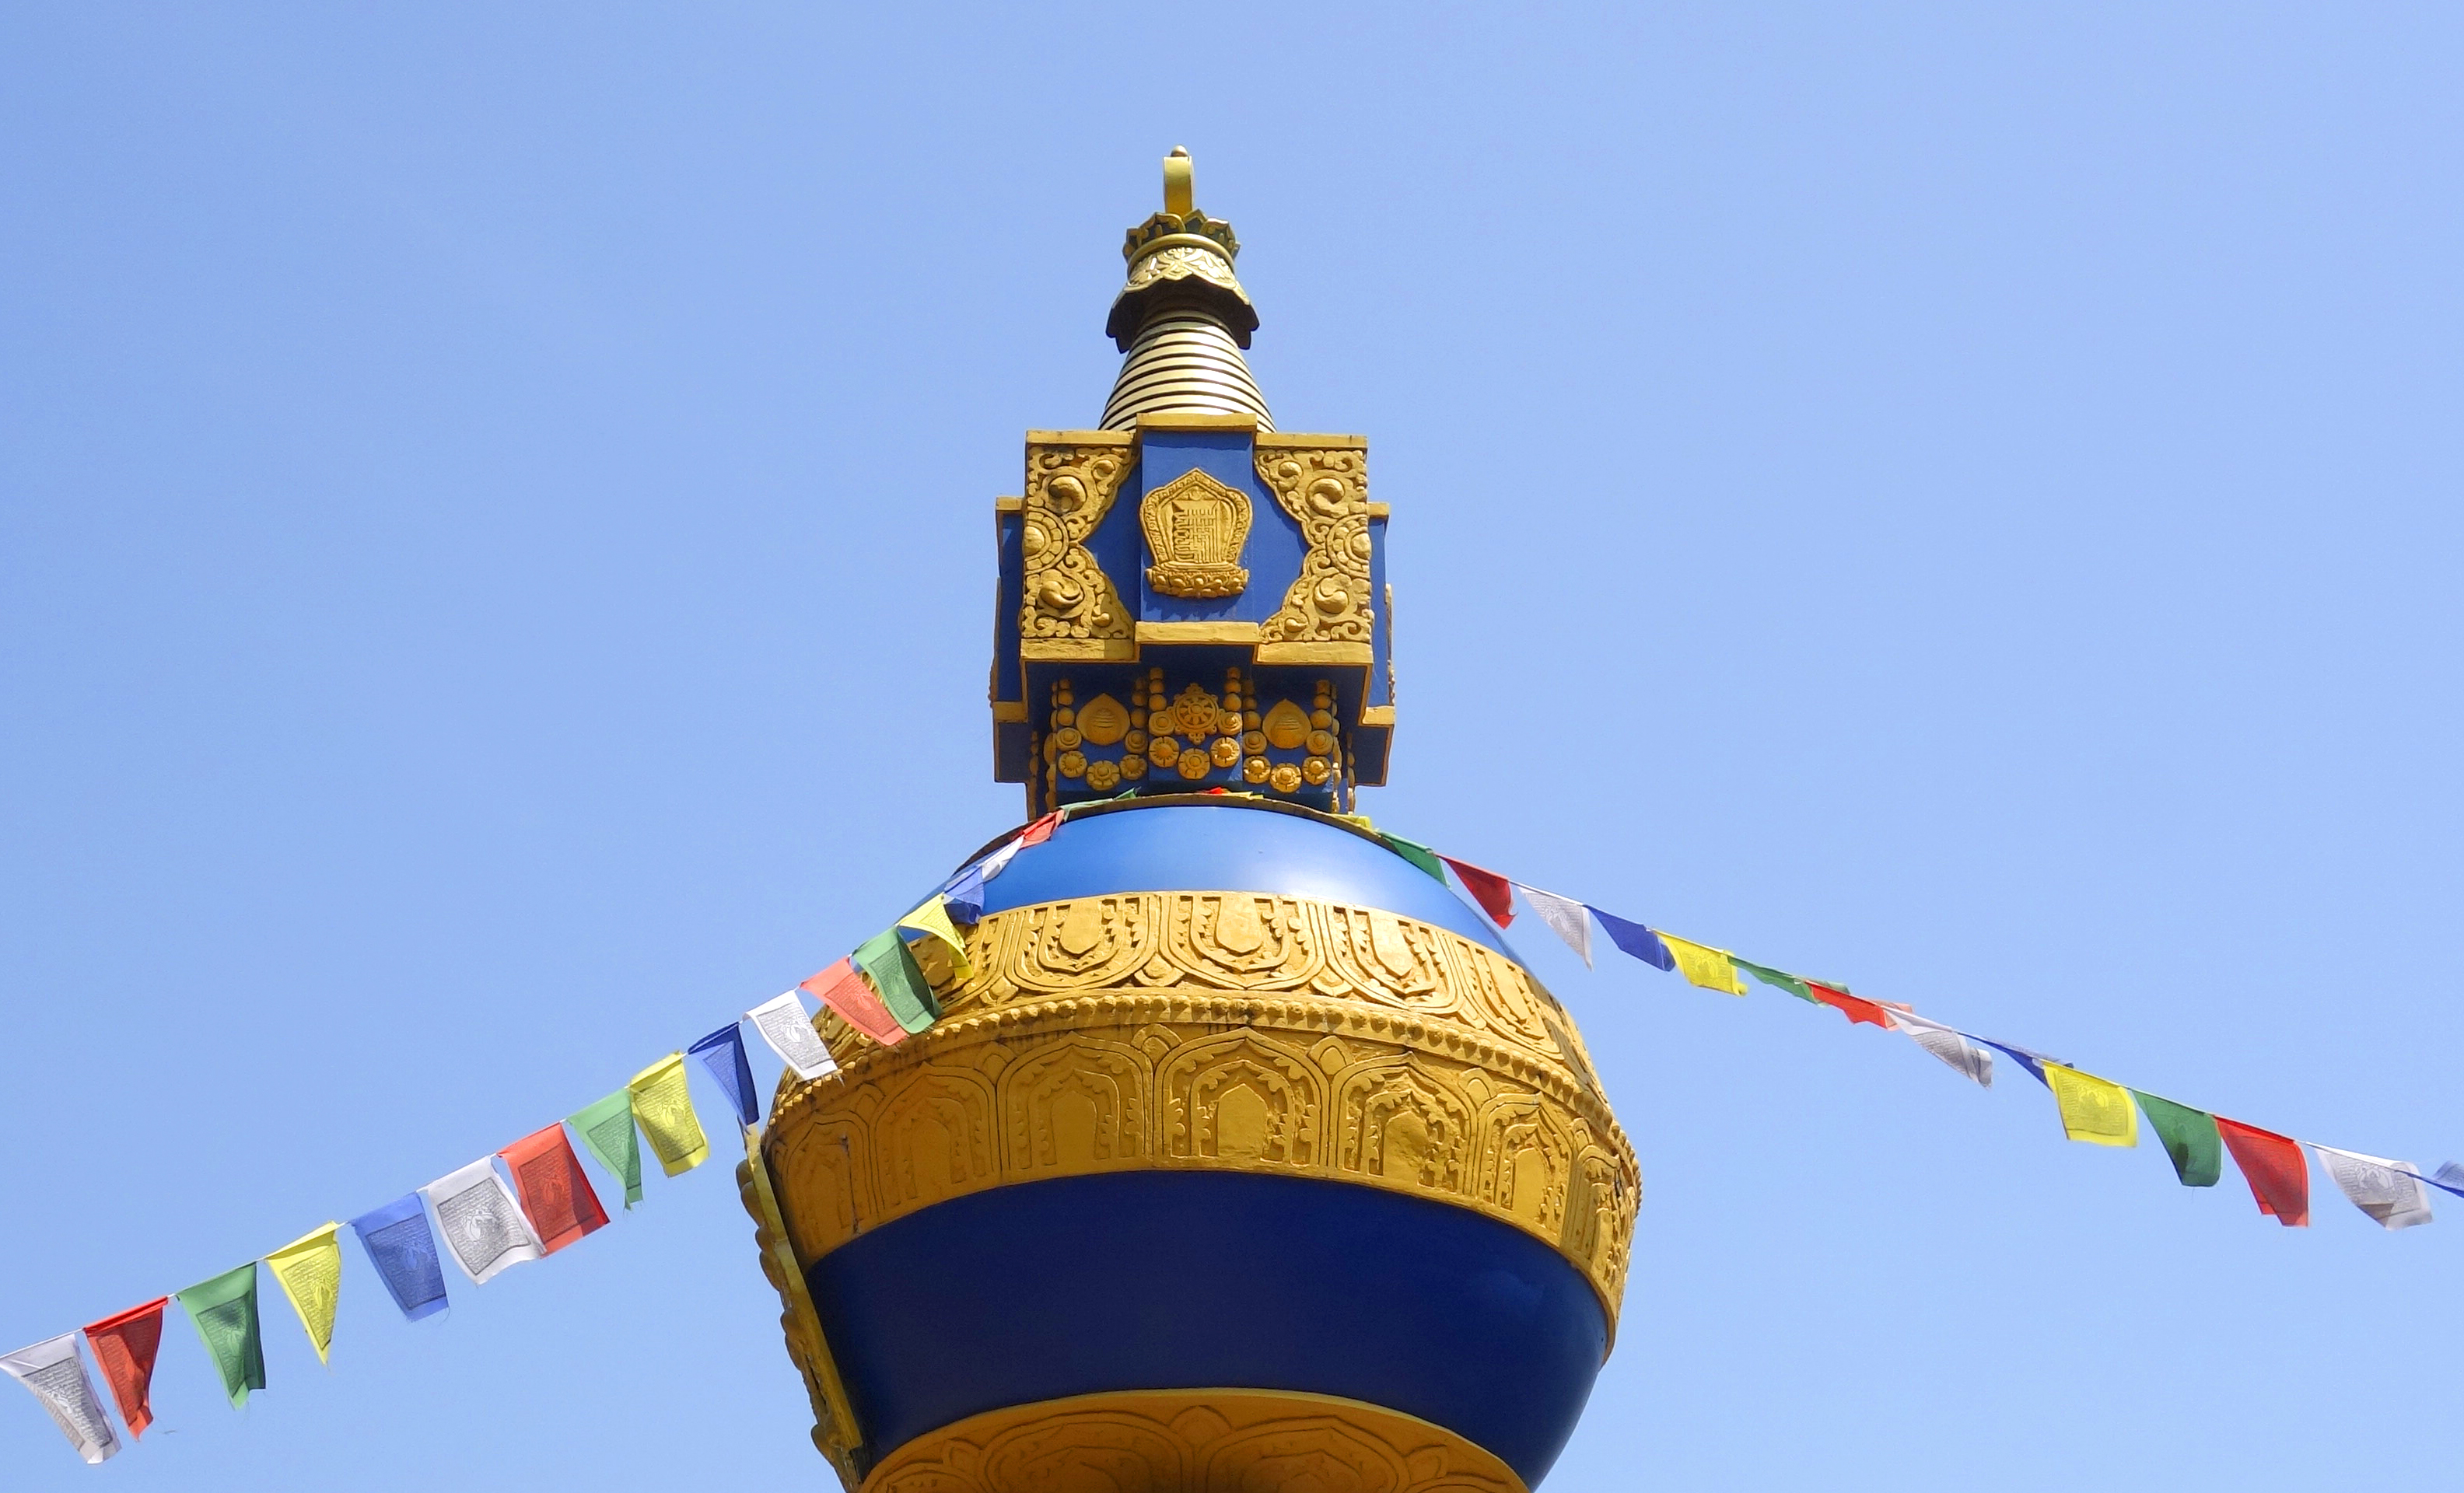
wind, sky, sun, finial, pole, place of worship, stupa, symbol, chinese architecture, building, monastery, signage, art